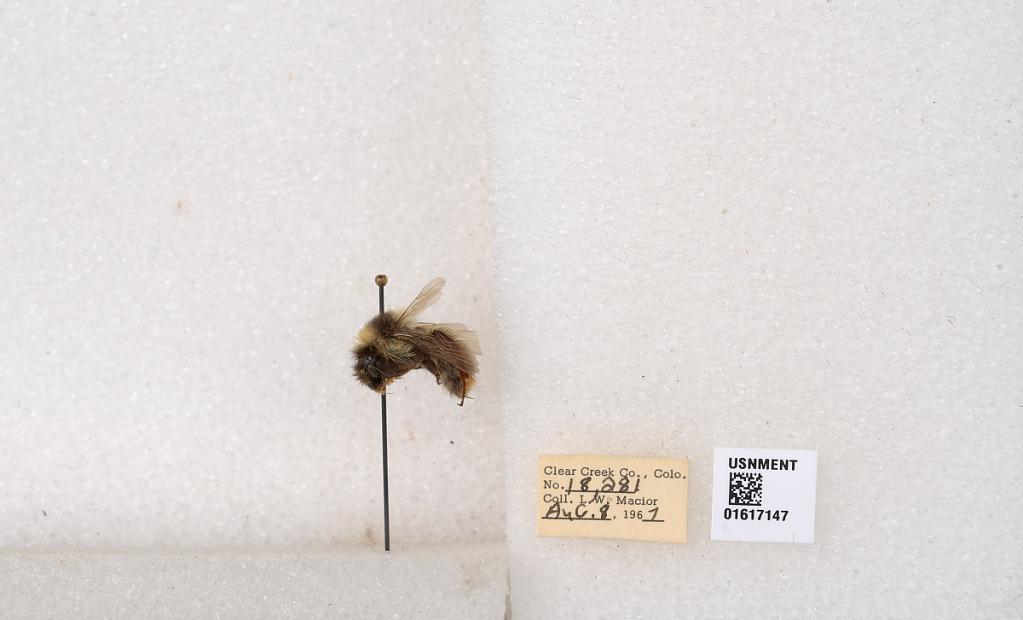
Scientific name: Bombus kirbyellus
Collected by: L. Macior
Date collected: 1967-8-8
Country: United States
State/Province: Colorado
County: Clear Creek
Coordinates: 39.6891, -105.644